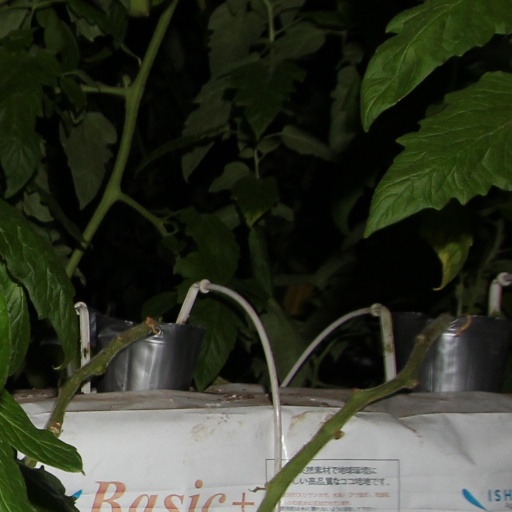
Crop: tomato